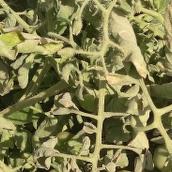
Crop: Tomato
Condition: virosis-d